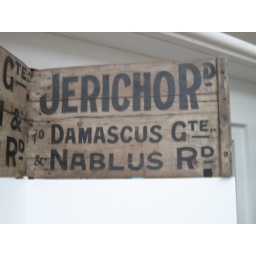
Provisional road signs put by the British in December 1917. Imperial War Museum collections.